Malay Ghosh

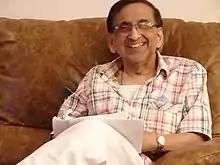
Professor Malay Ghosh

Malay Ghosh (Bengali: মলয় ঘোষ) is an Indian statistician and currently a Distinguished Professor at the University of Florida. He obtained a B.S. in 1962 from the University of Calcutta, and subsequently a M.A. in 1964 from the University of Calcutta. Then he moved to the United States to pursue higher academic studies and obtained his Ph.D. degree in 1969 from the University of North Carolina at Chapel Hill, under the supervision of Pranab K. Sen